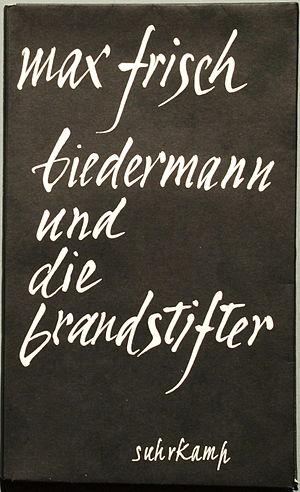
La littérature suisse est la littérature d’expression alémanique, romande, suisse-italienne et romanche composée par des auteurs suisses. En raison de la multiplicité des langues en Suisse, il n'existe pas de littérature en langue vernaculaire, mais il existe quatre traditions littéraires autonomes.
Les arts du spectacle en Suisse sont les traditions et la production artistique en Suisse notamment dans les domaines de la danse, du théâtre et du cirque.
Monsieur Bonhomme et les Incendiaires ; pièce didactique sans doctrine est une pièce de théâtre écrite par l'écrivain suisse Max Frisch, qui fut jouée pour la première fois au Schauspielhaus de Zurich le 29 mars 1958.